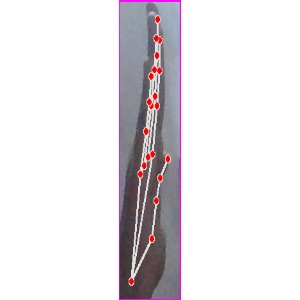
अक्षर: द